Dark Rose Valkyrie

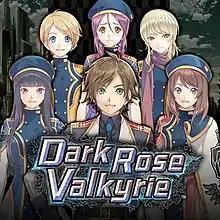

is a Japanese role-playing video game developed by Compile Heart and published by Idea Factory. The game contains key staff from Bandai Namco's "Tales" series of video games, including character designer Kosuke Fujishima, and scenario writer Takumi Miyajima. The game was released for PlayStation 4 in Japan in July 2016 and in North American and Europe in June 2017. A Windows version was released worldwide in April 2018.